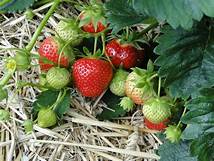
Label: Strawberry